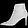
Label: Ankle boot